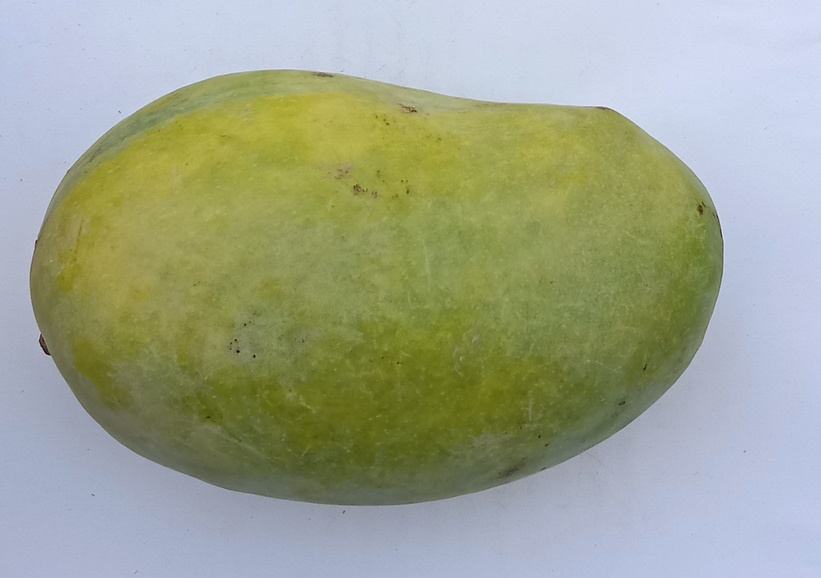
Mango variety: Chaunsa (White)